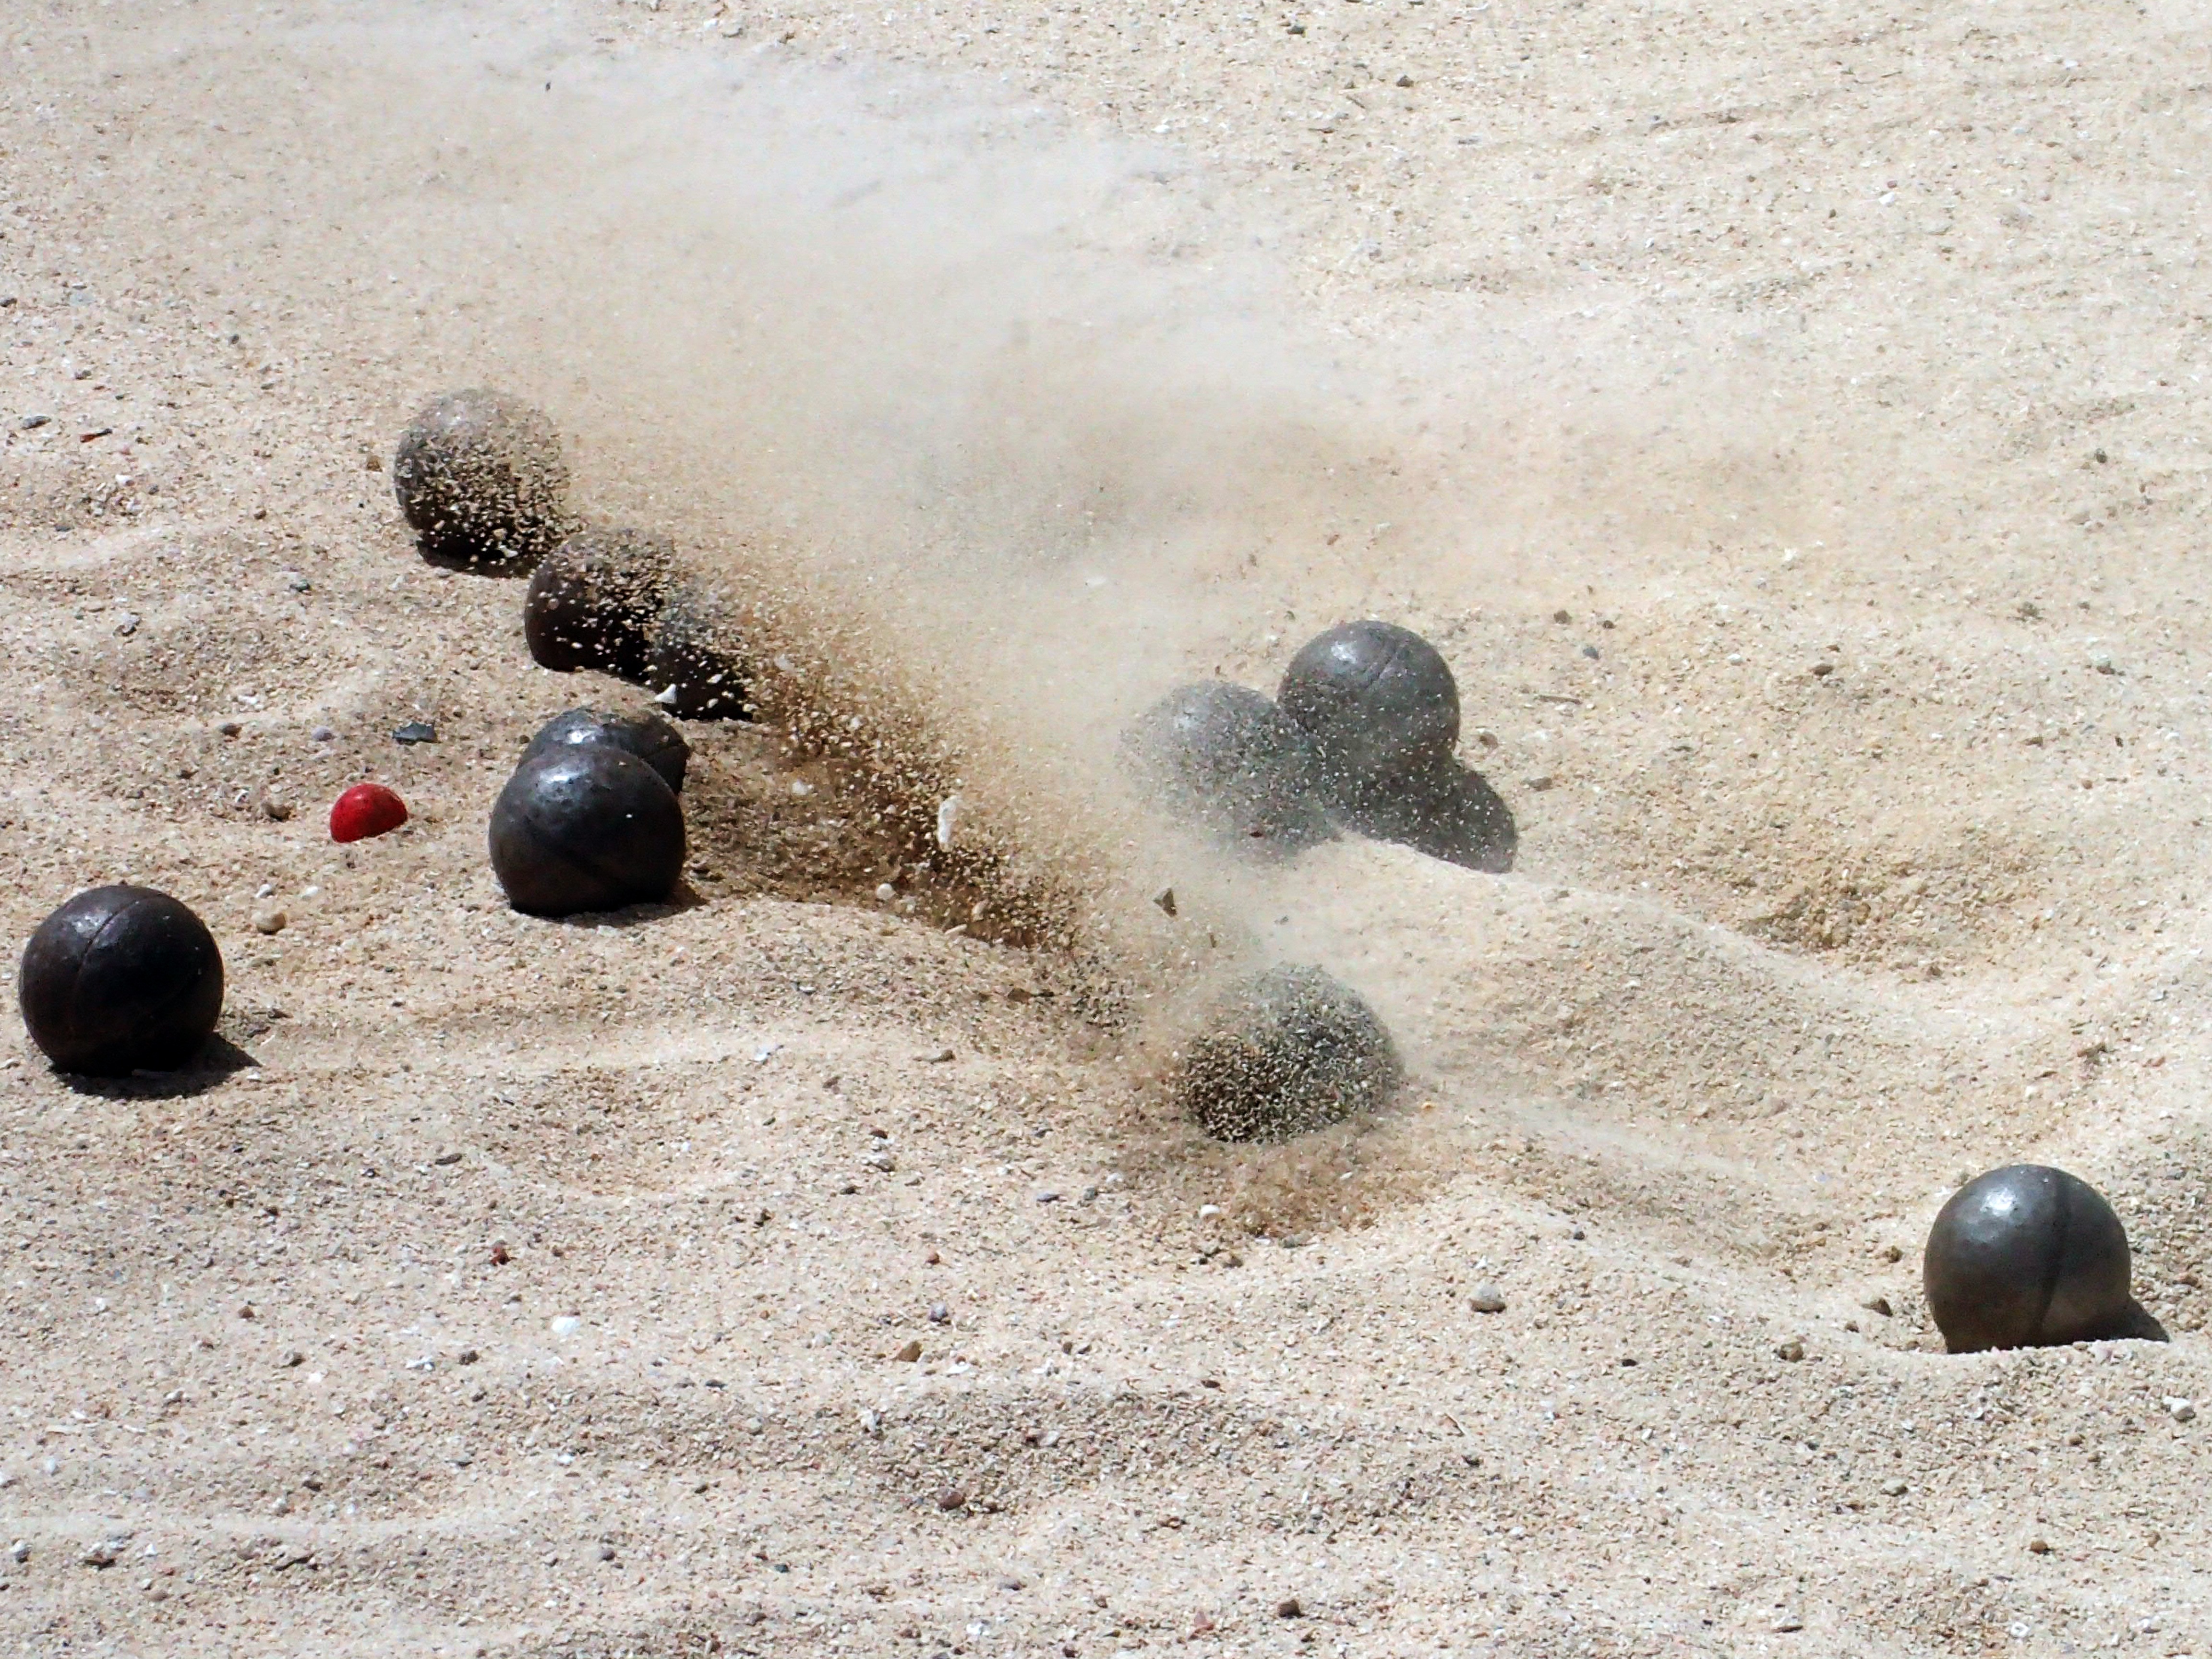
sand, rock, holiday, material, ball, games, bocce, petanque